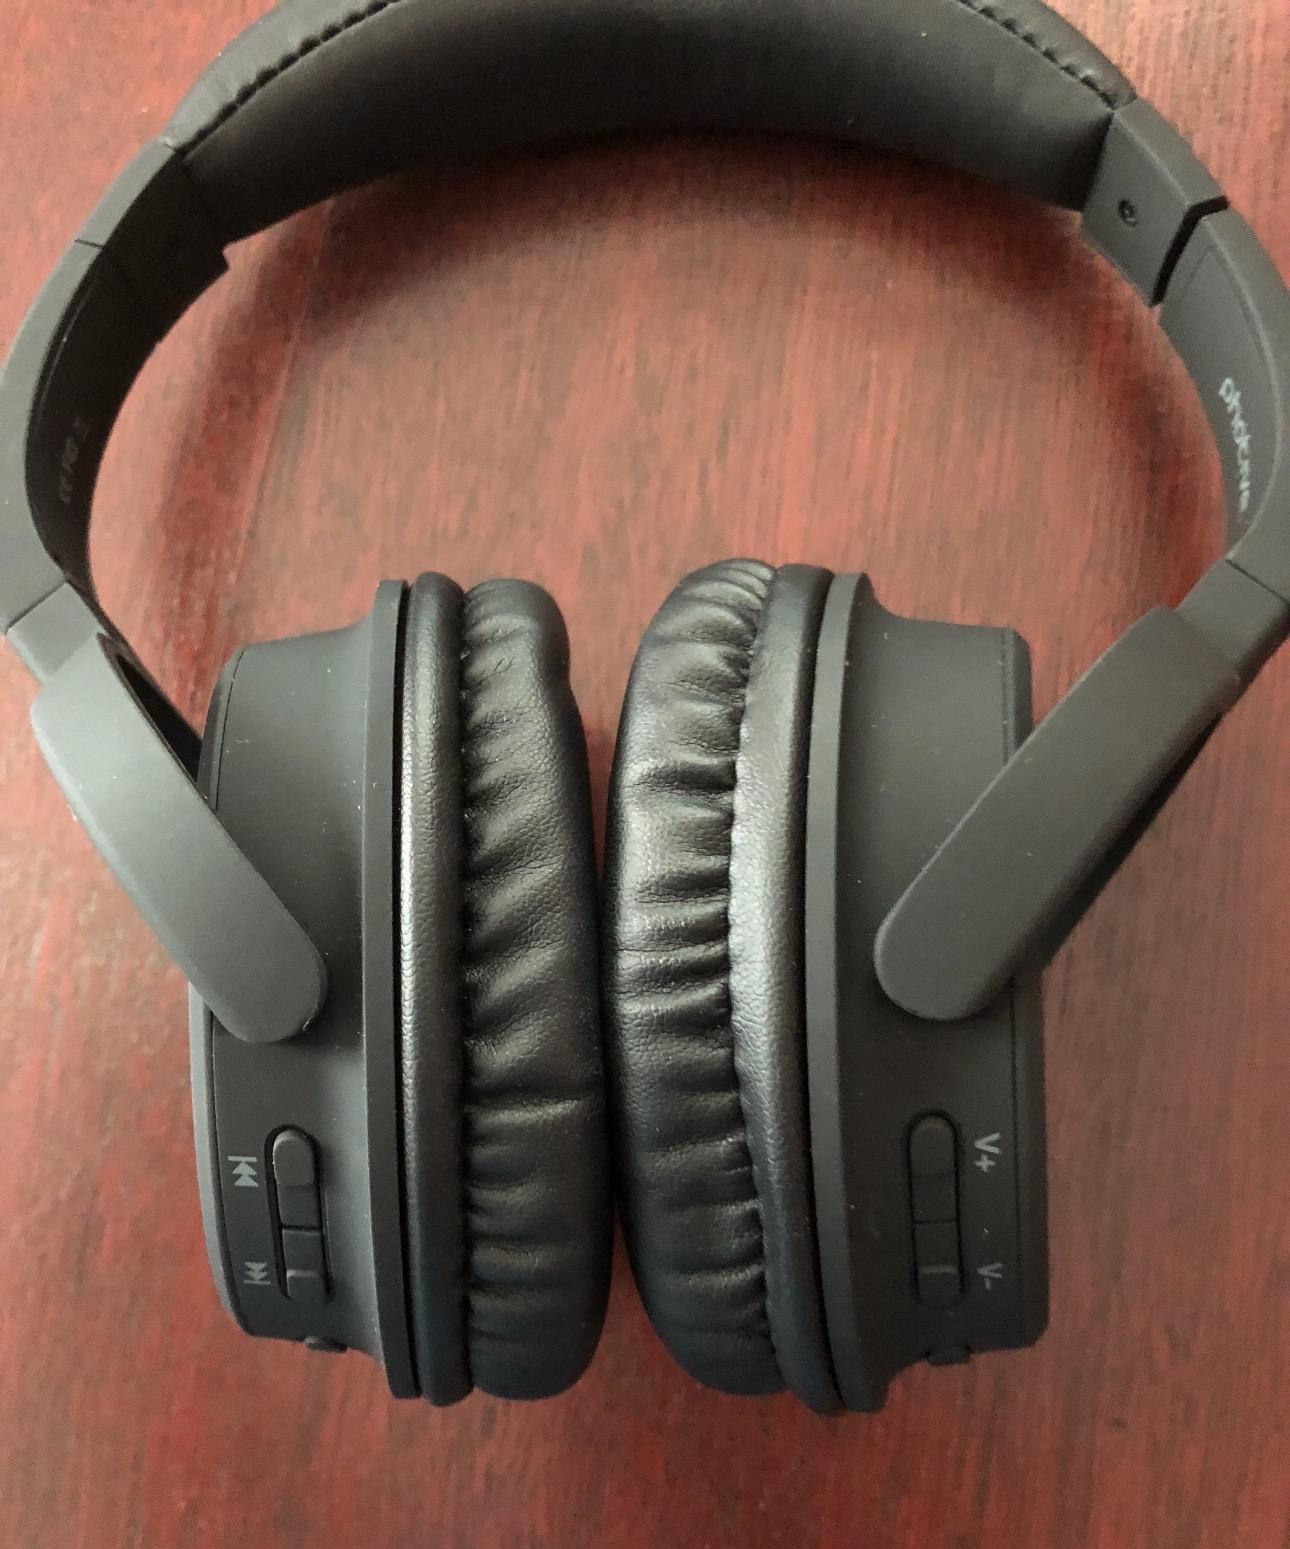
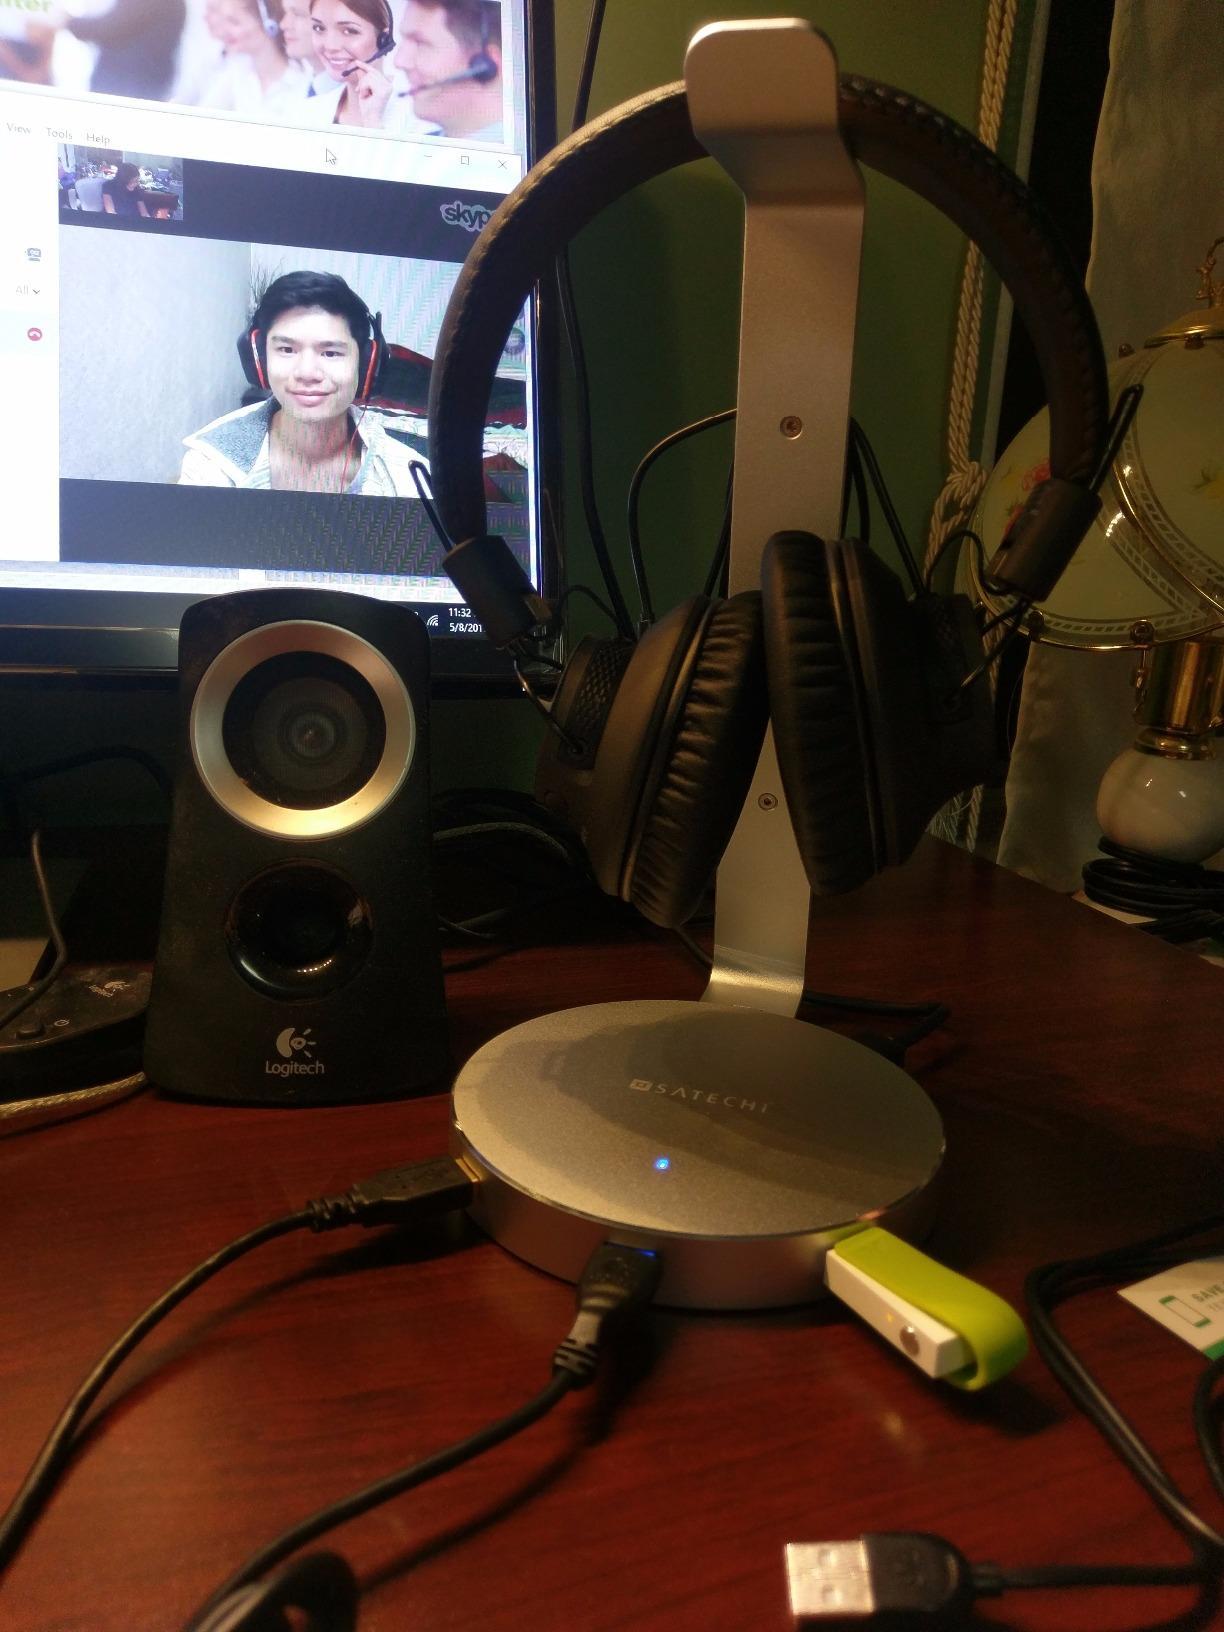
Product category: headphones
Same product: no